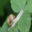
Label: snail